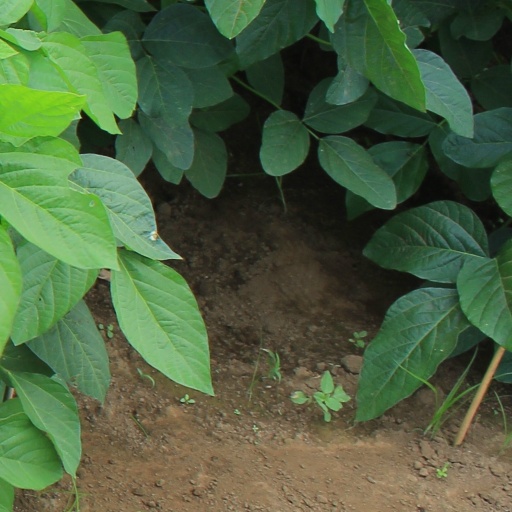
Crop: soybean